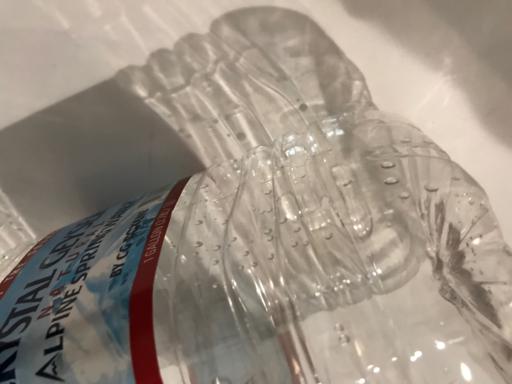
Label: plastic